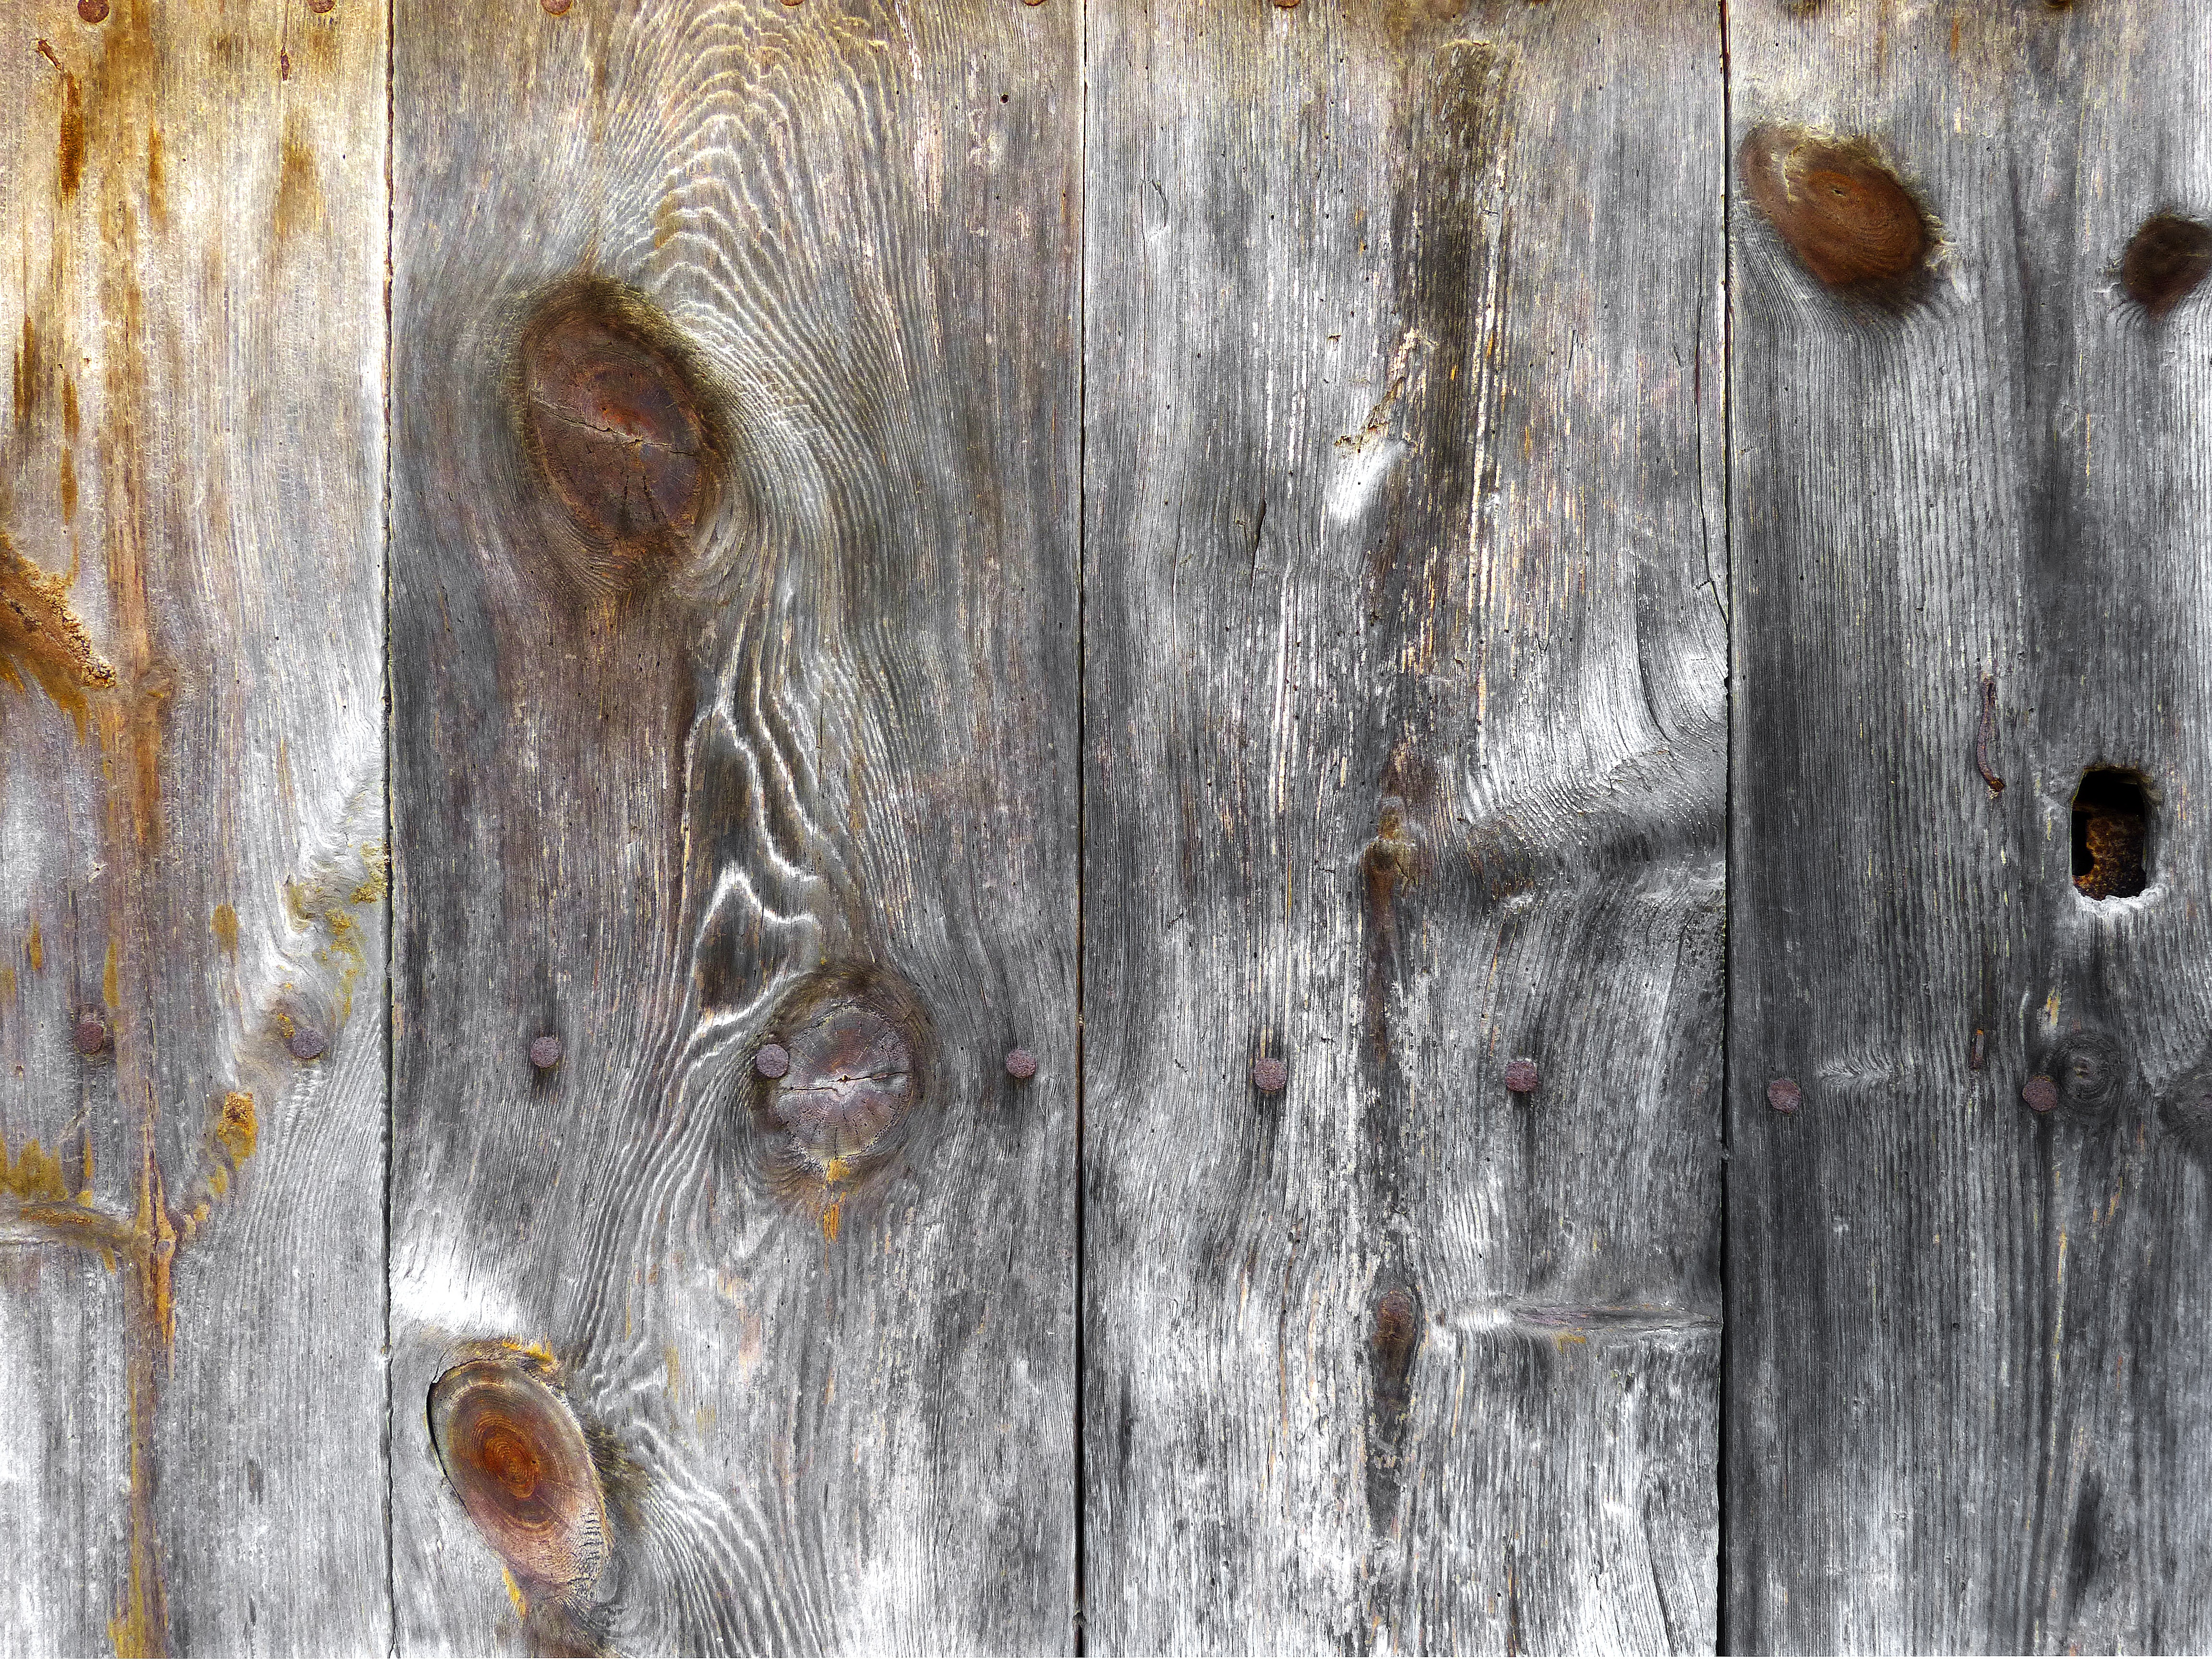
tree, wood, texture, leaf, floor, trunk, wall, material, worn, background, old wood, flooring